Resident Evil: Apocalypse

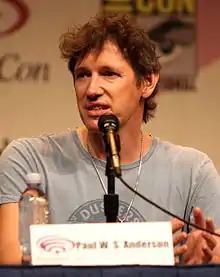
Paul W. S. Anderson, a Caucasian man in his mid-forties with messy brown hair seated in front of a microphone and looking to the side

While promoting the first "Resident Evil" film in late February 2002, Milla Jovovich and director Paul W. S. Anderson discussed a potential sequel. Anderson said he began writing the screenplay for the second film after completing the first, and had plans for Alice to meet up with Jill Valentine. Jovovich confirmed her character would return in the sequel if the first film was successful. In early March, Eric Mabius, who played Matt Addison in the first film, stated a sequel was confirmed, would be set in Raccoon City, and would feature the Nemesis character. The sequel was officially greenlit by Sony Pictures in mid-2002 but Anderson chose not to direct due to his commitments to "Alien vs. Predator" (2004). He stayed on as the film's screenwriter and as one of its producers. Anderson used the game "" as the basis of the story and wrote in elements from his favorite films, such as the perimeter wall in "Escape from New York" and the deserted city in "The Omega Man". Alexander Witt was hired to direct the film, marking his feature film directorial debut. The script had already been completed when Witt was hired. He made some suggestions to Anderson and fellow producer Jeremy Bolt, which resulted in some minor script changes.